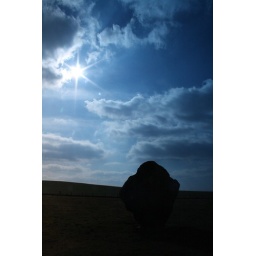
Ben909's stone taken against the sunlit sky with blue graded filter and experimenting with ISO and shutter speed